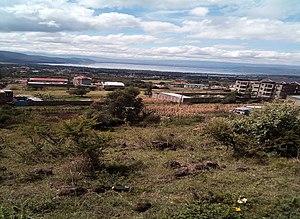
Le lac Nakuru est l'un des lacs de la vallée du grand rift. C'est un lac alcalin qui accueillait environ 1 million de flamants roses, avant que sa salinité change et qu'il ne devienne trop pollué. Il est désigné site Ramsar depuis le 5 juin 1990.